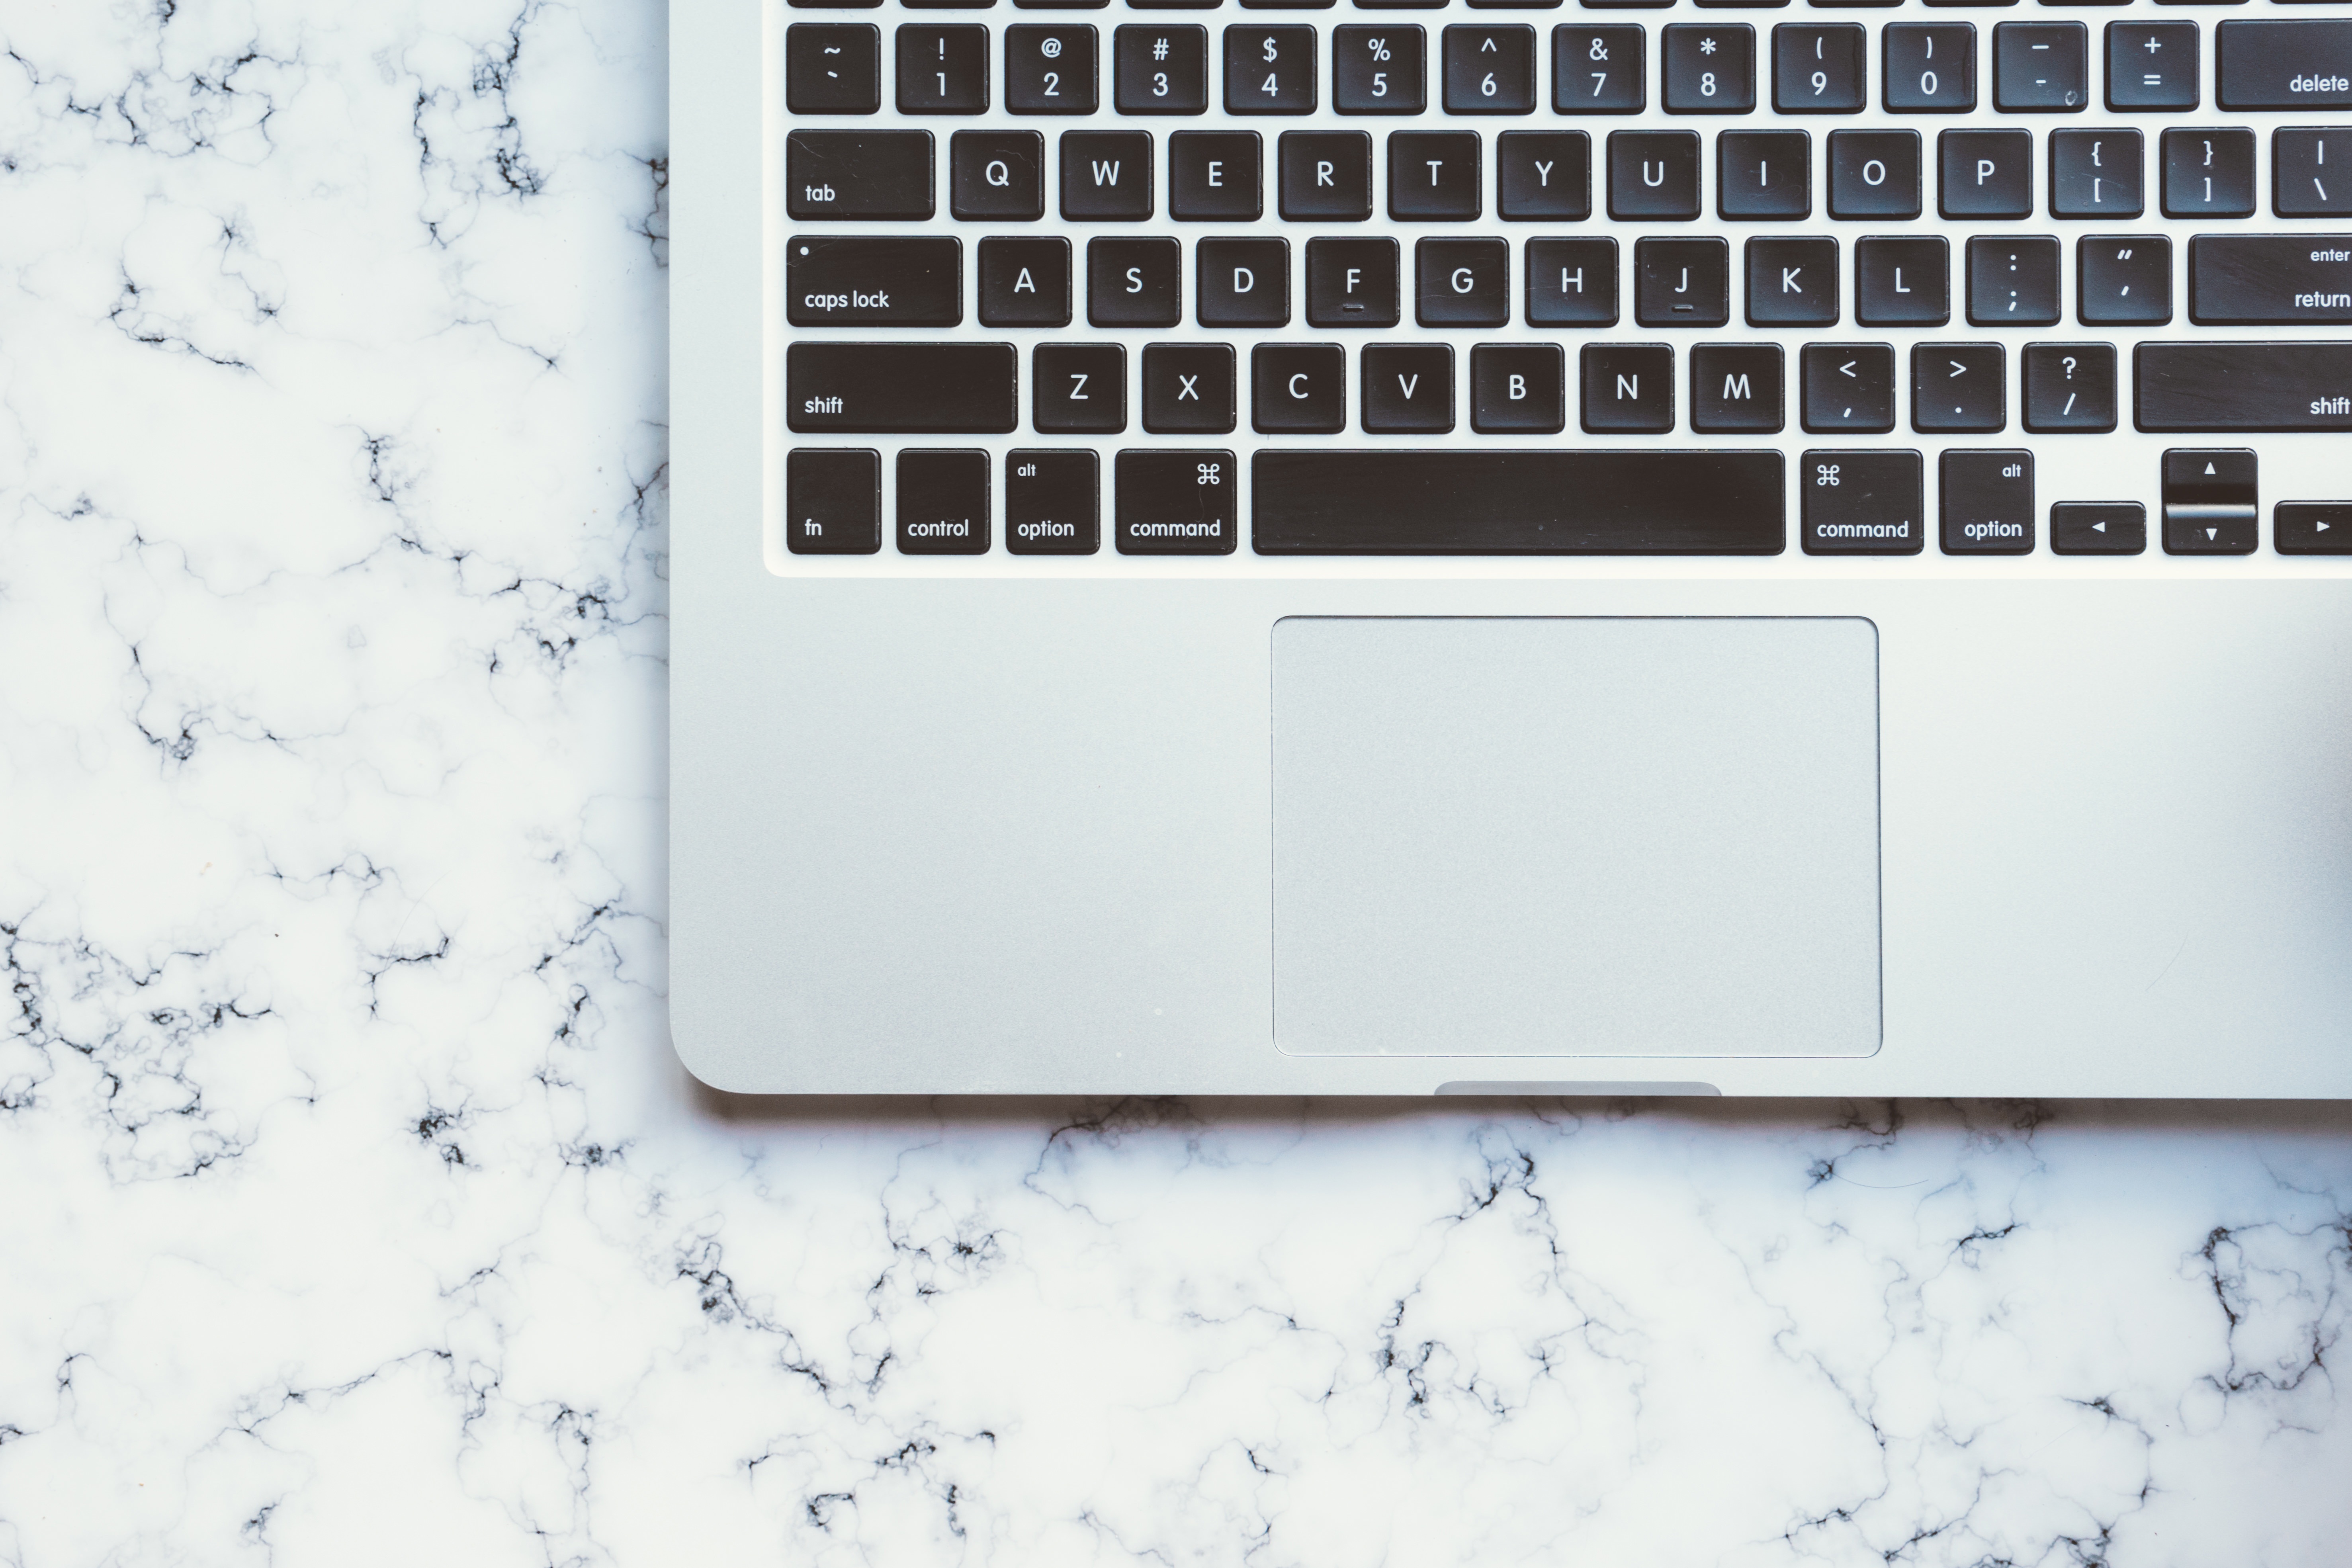
laptop, desk, macbook, mac, apple, keyboard, technology, desktop, overhead, product, font, silver, marble, computer keyboard, flat lay, product design, electronic device, space bar, laptop part